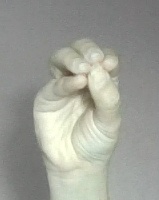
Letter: ha